Ilagan

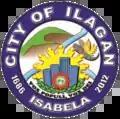
City Seal of Ilagan

The city seal has an inscription of the city name "City of Ilagan" and the name of the province "Isabela" with the year 1686 as the foundation of the town and 2012 as the year of its cityhood declaration on a dark blue ring.